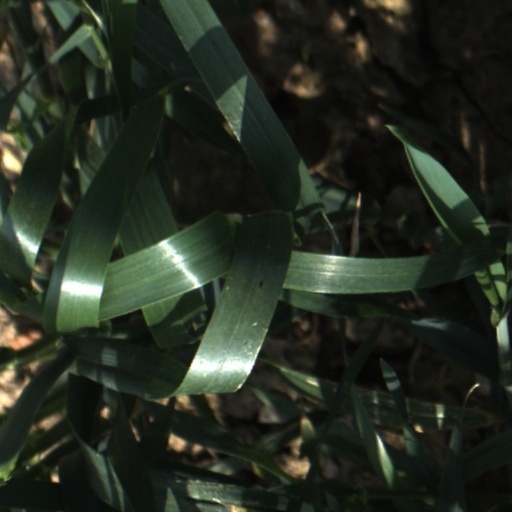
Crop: wheat